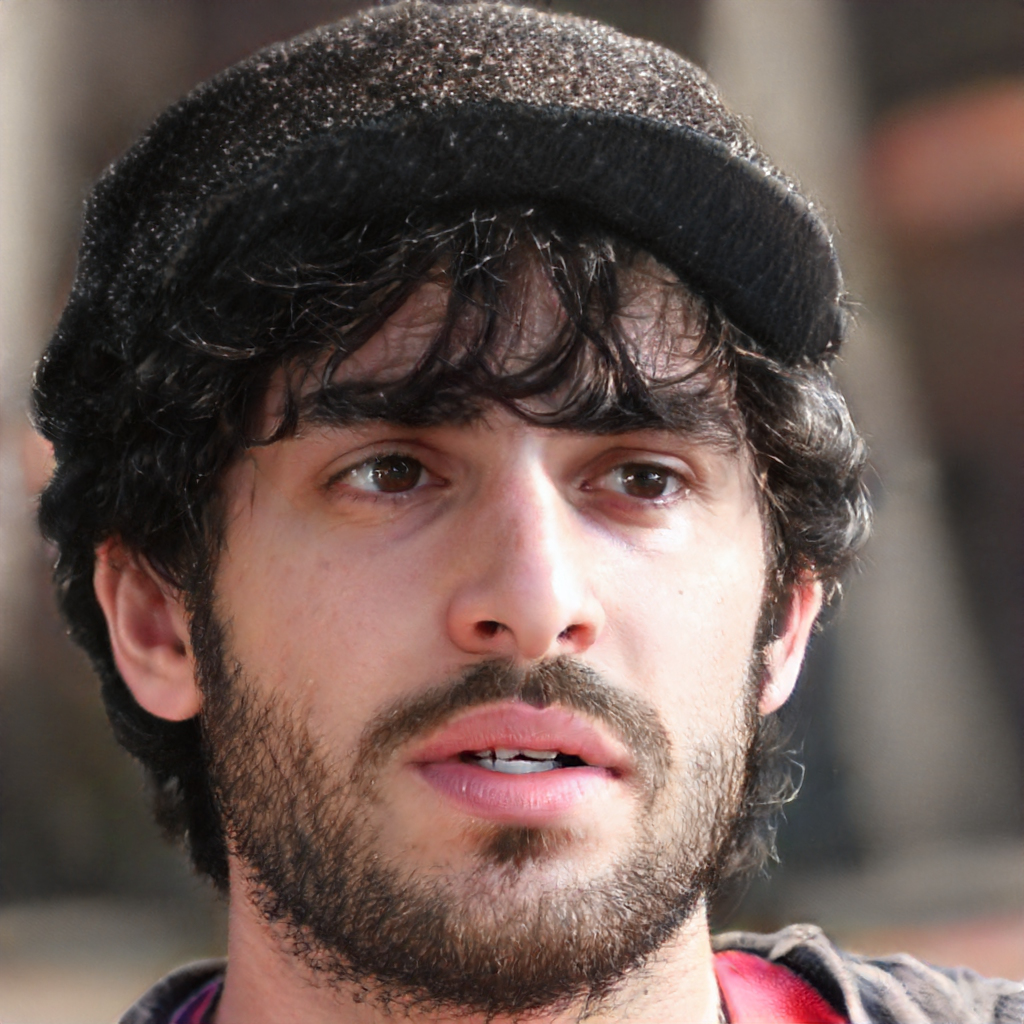
Label: No Watermark